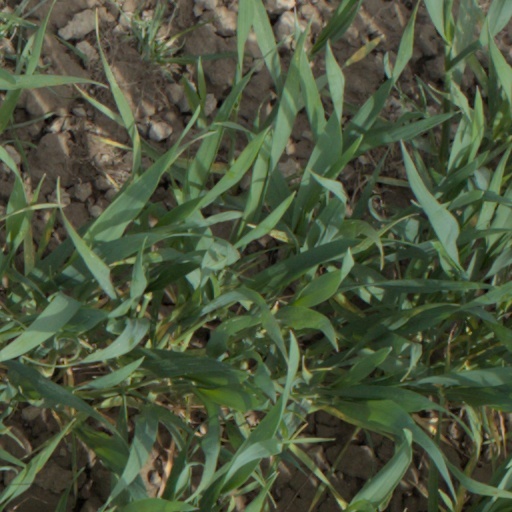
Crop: wheat